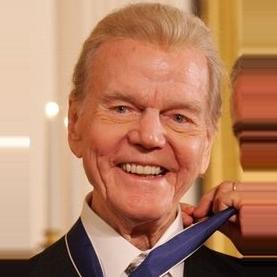
Age: 86